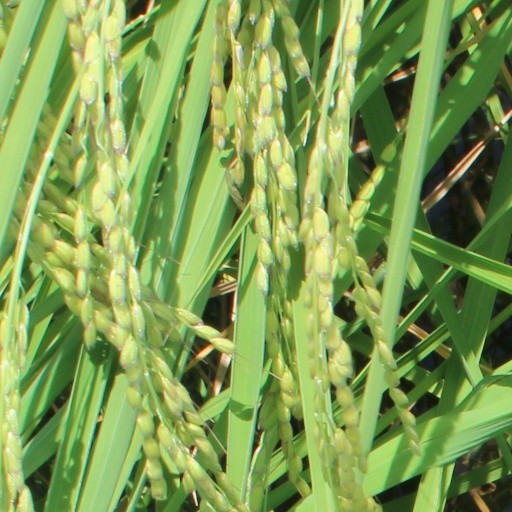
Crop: rice